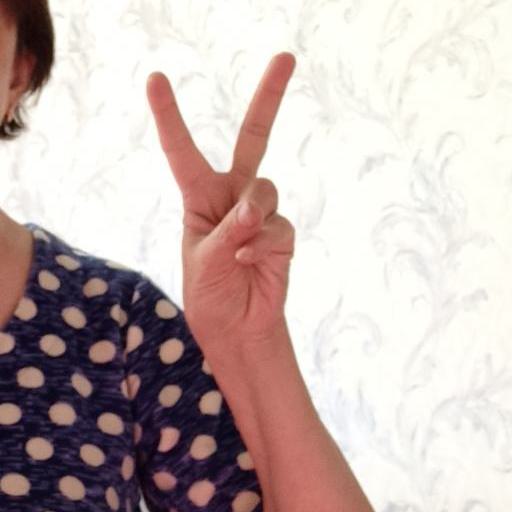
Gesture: peace